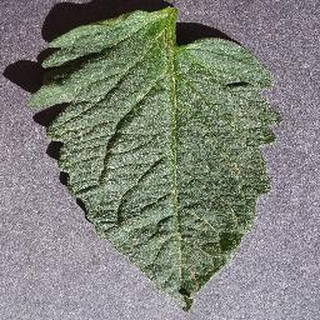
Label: healthy_tomato